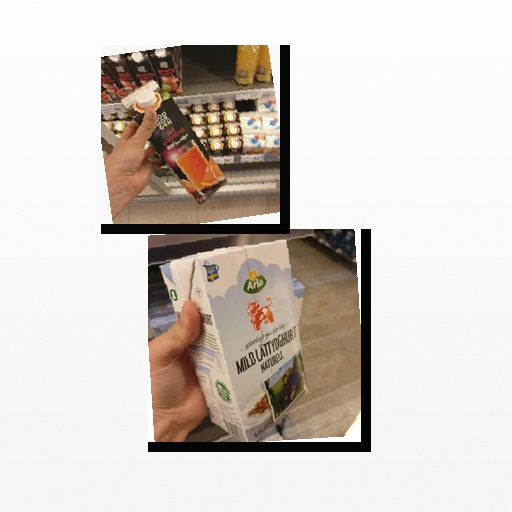
Food items: red_grapefruit_juice, natural_low_fat_yogurt